Battle of Sangju (1950)

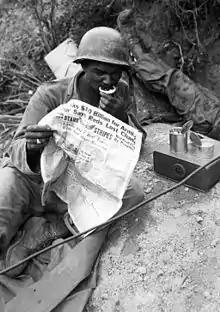
A soldier of the 24th Infantry rests during a lull in the Pusan Perimeter fighting.

In 11 days of action in the Sangju area the 24th Regiment had suffered 323 battle casualties, 27 killed, 293 wounded, and 3 missing. The light casualty count was partially credited to effective use of fortifications and North Korean caution in advancing during the fight, but the fact that 24th Infantry troops were quick to withdraw was also blamed. The regiment, a mostly black unit left over from the US military's recently abolished segregated system, was blasted for its poor performance during the fight. Walker, seeing the 24th Infantry as an ineffective unit, resolved to use it only as a "trip wire force" on the front lines, requiring it to be reinforced by another regiment in reserve to conduct serious resistance when the 24th broke. Other leaders saw the poor performance as a reason to demand further integration of the armed forces, which had not been easy to do before the war. The 24th Infantry was fully desegregated on October 1, 1951.